Everley Gregg

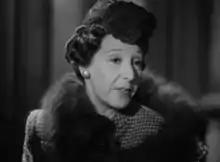
Gregg as Dolly Messiter in "Brief Encounter", 1945

Everley Gregg (26 October 1903, in Bishopstoke, Hampshire – 9 June 1959, in Beaconsfield, Buckinghamshire) was an English actress. Early in her career, she became associated especially with plays of Noël Coward. She began making films in the 1930s and added television roles in her last decade; she acted until her last year.